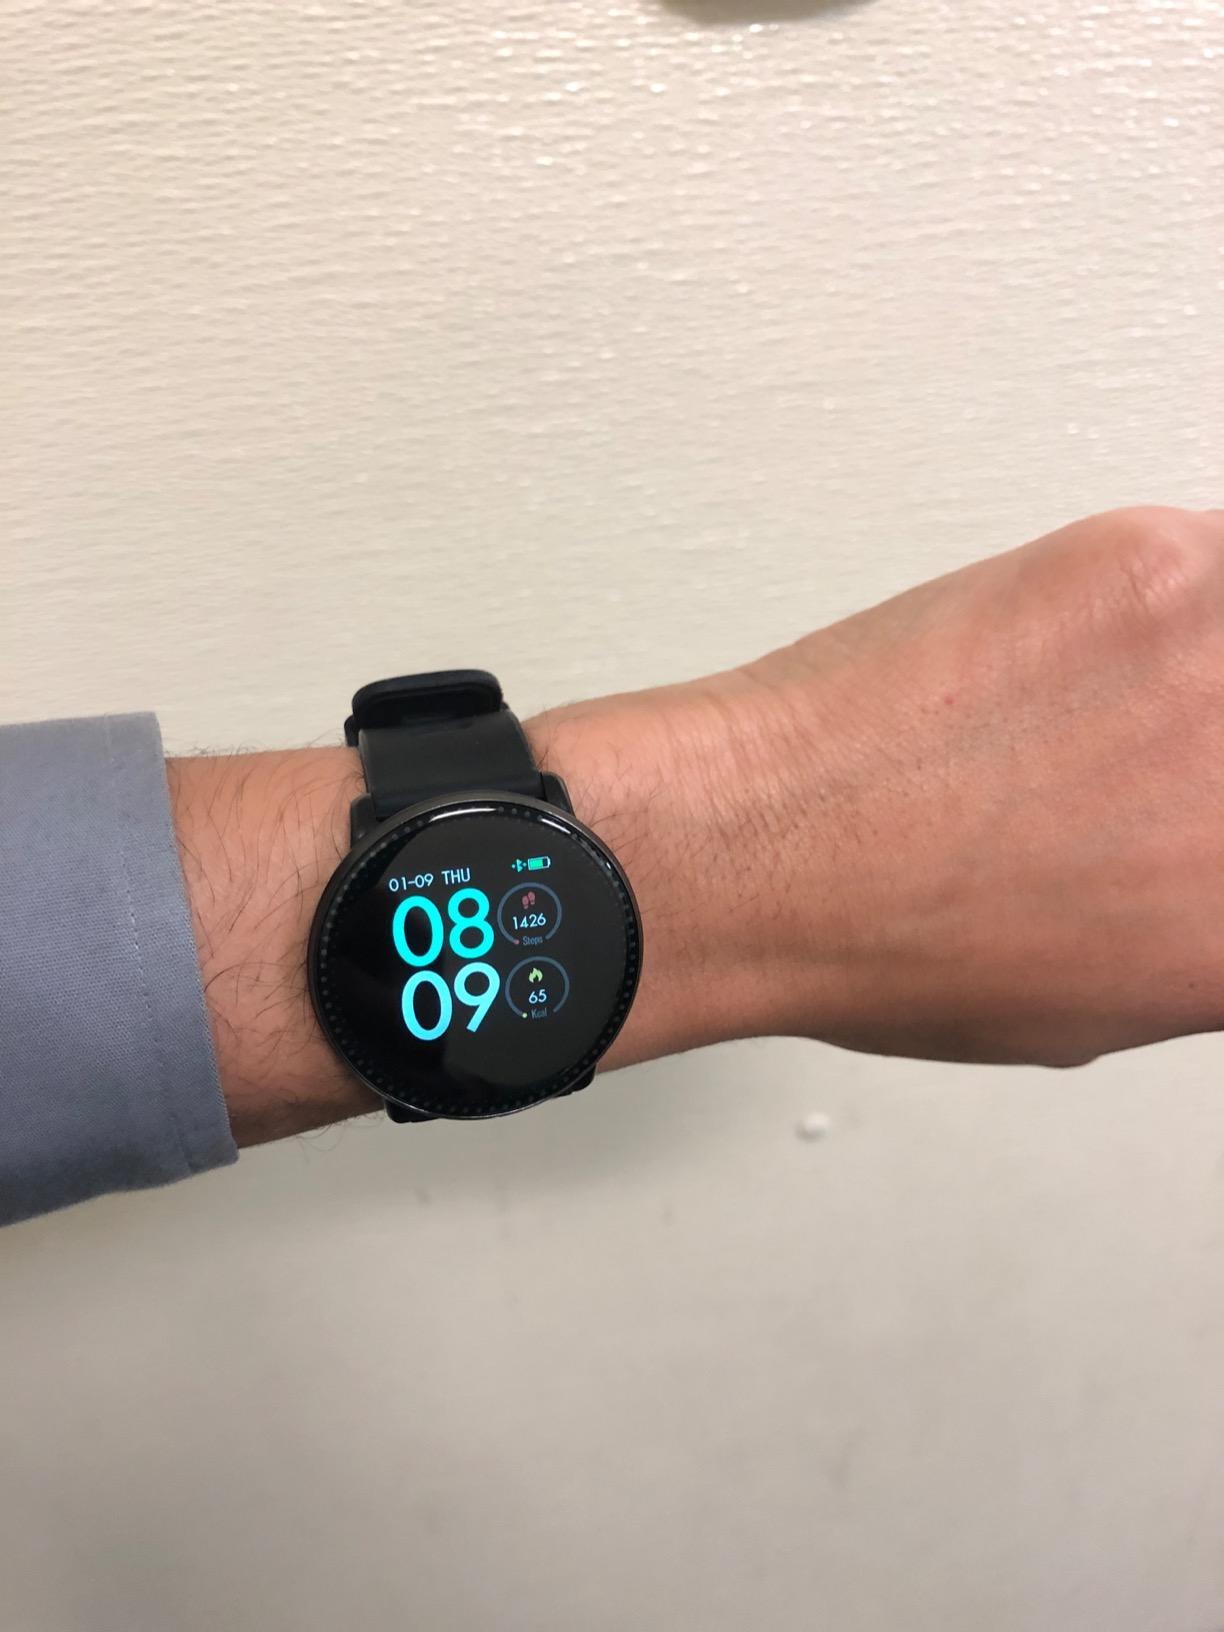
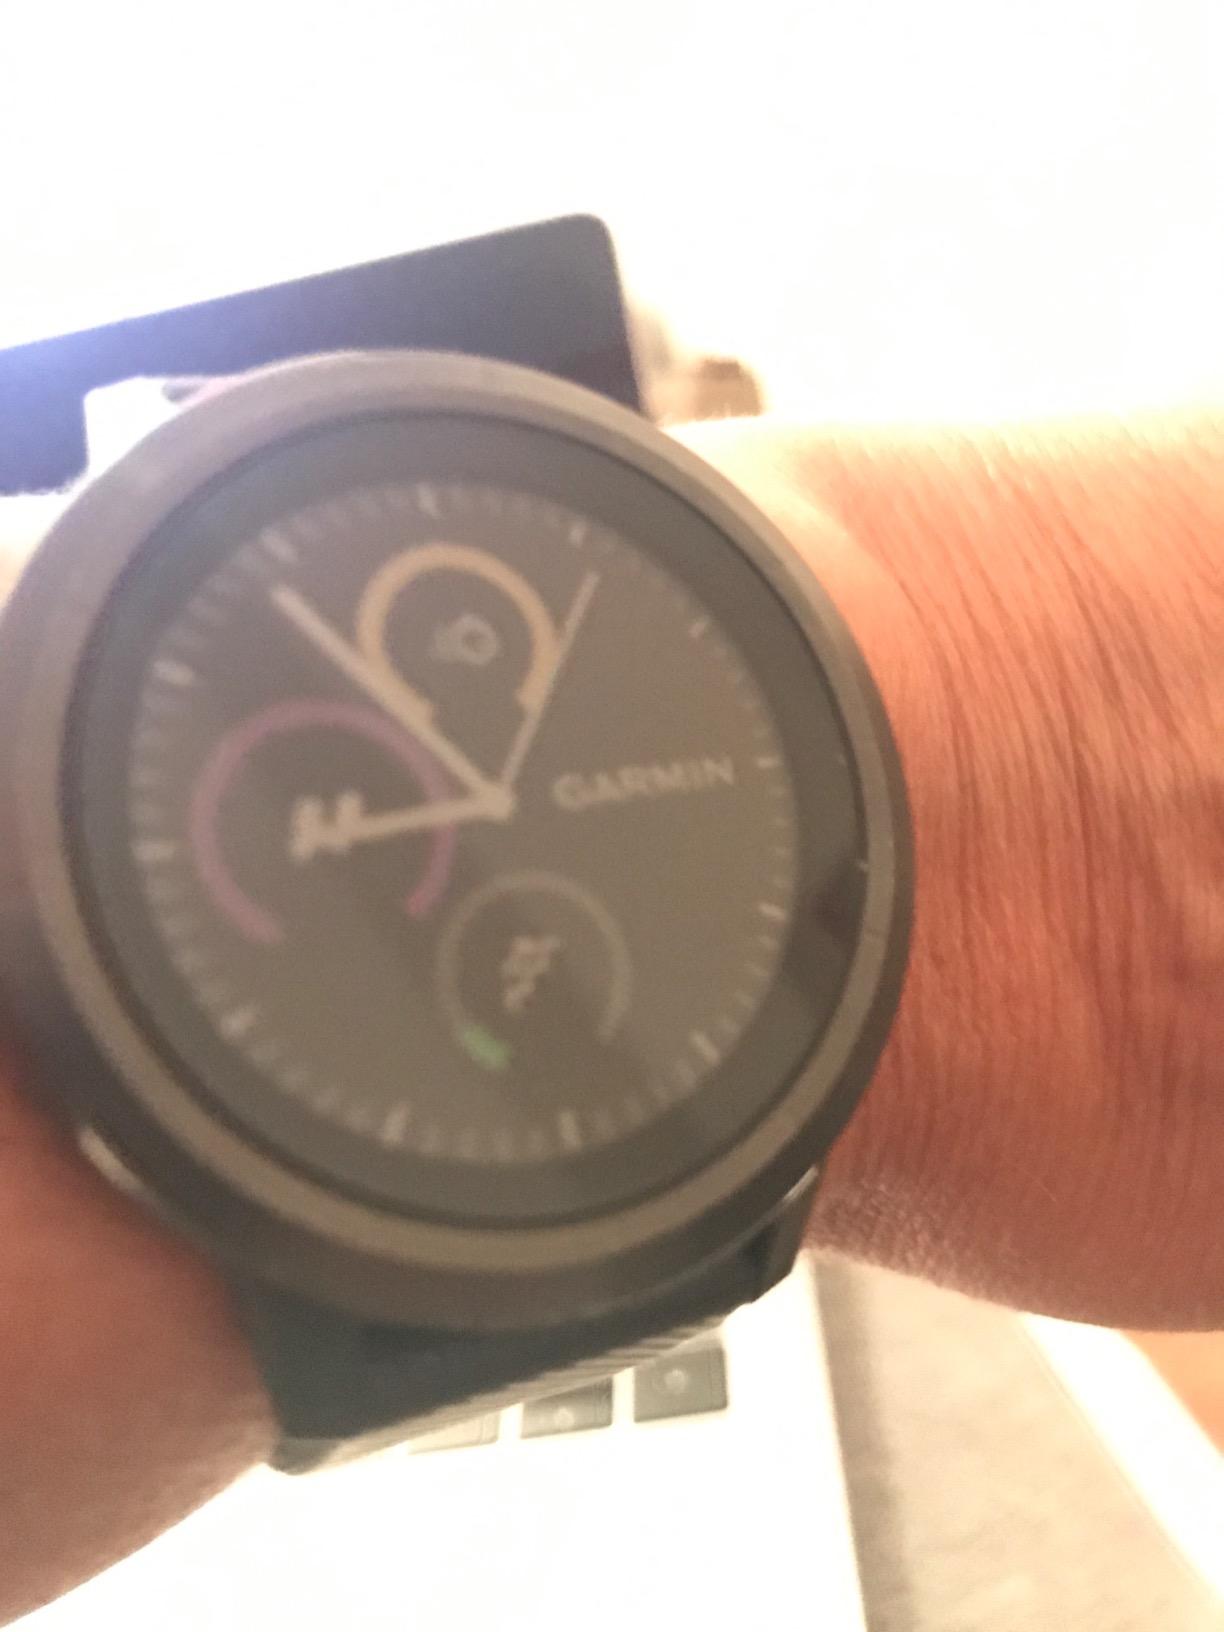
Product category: smartwatch
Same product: no